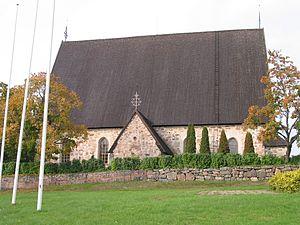
Perniö est une ancienne municipalité du sud-ouest de la Finlande, dans la région de Finlande du Sud-Ouest.